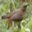
Label: bird